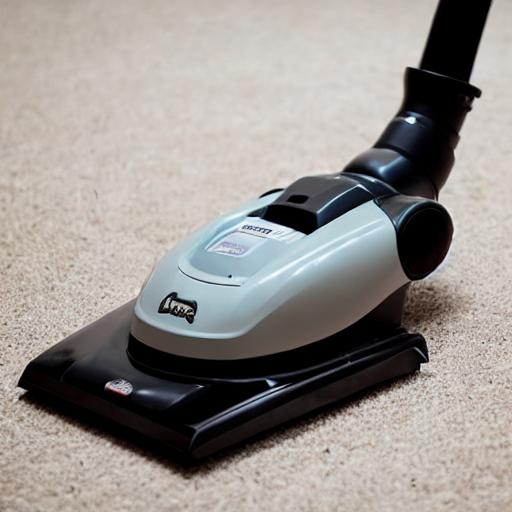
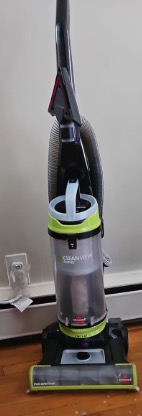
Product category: items_vacuum
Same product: no